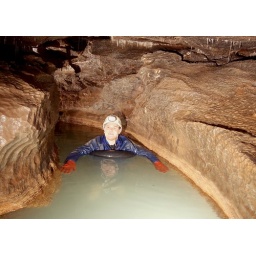
Caver swimming in the Green Canal, a 100m stretch of out of depth water